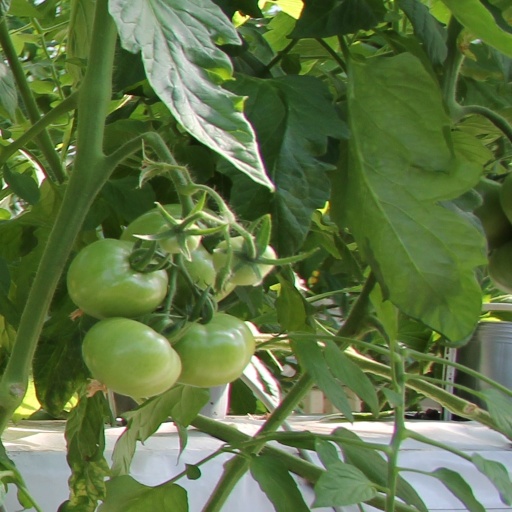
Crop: tomato